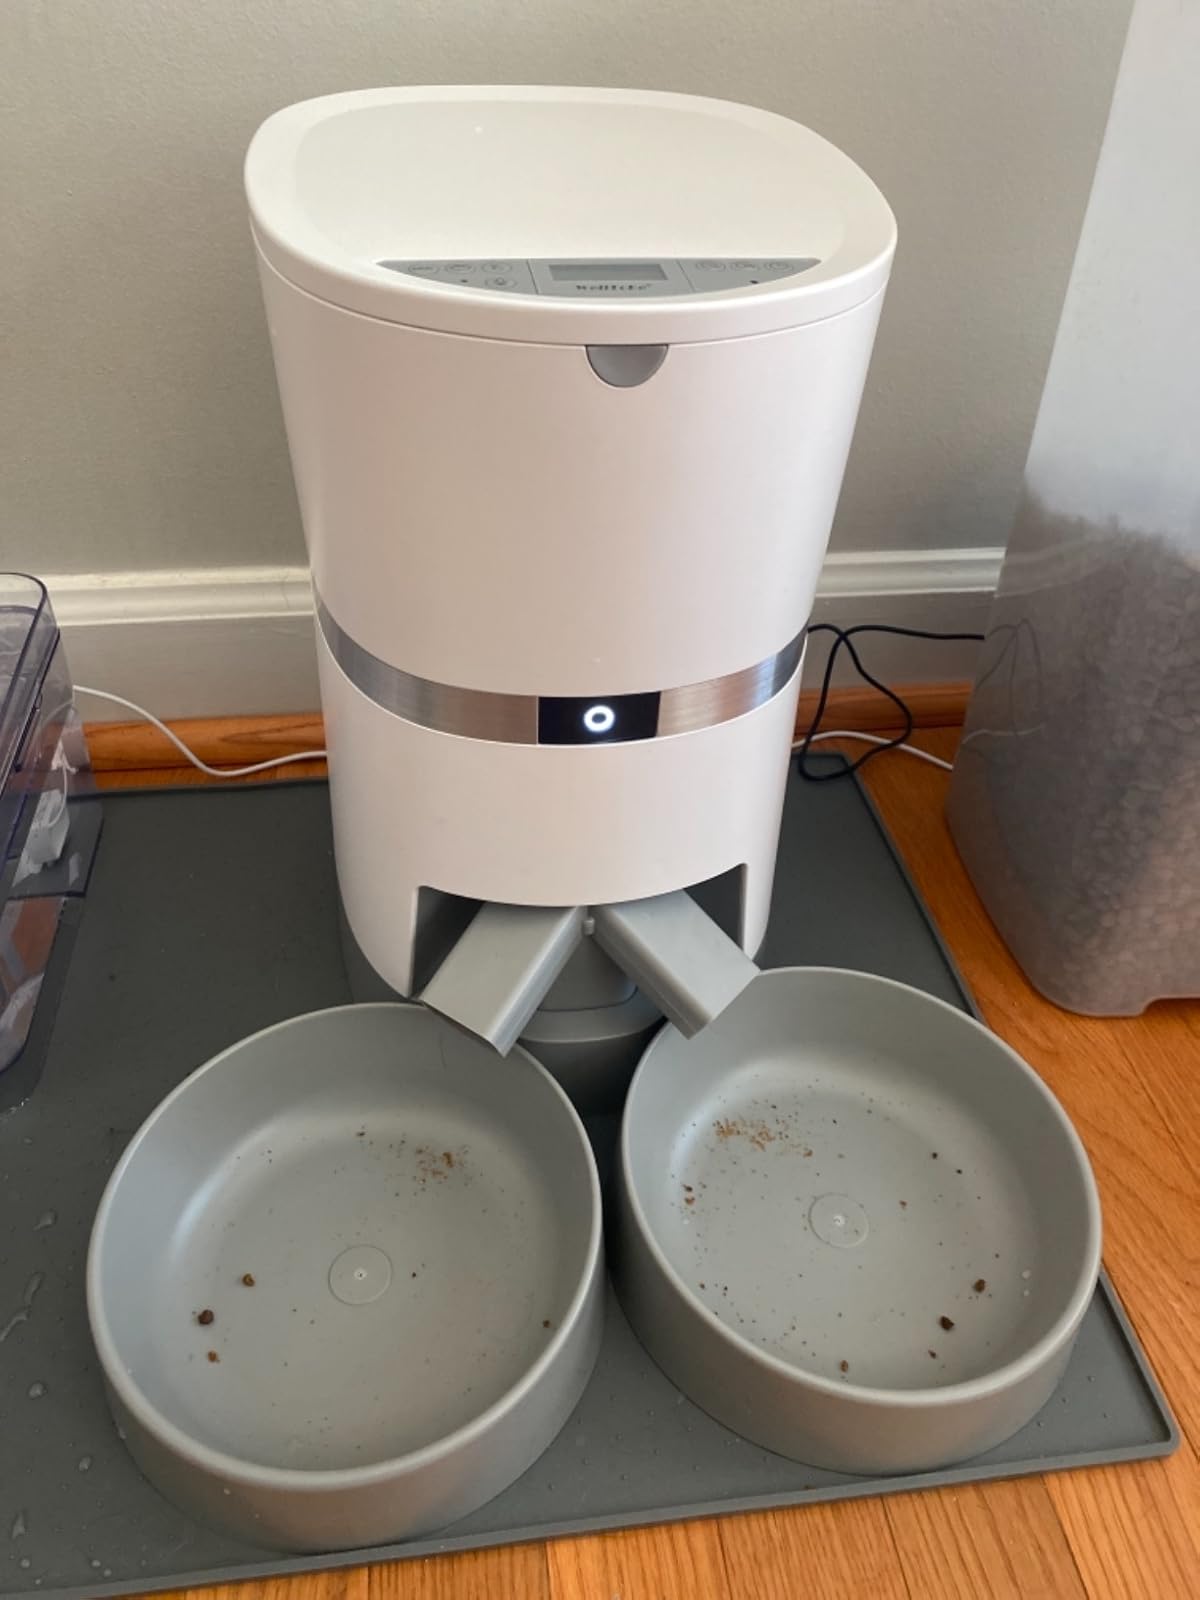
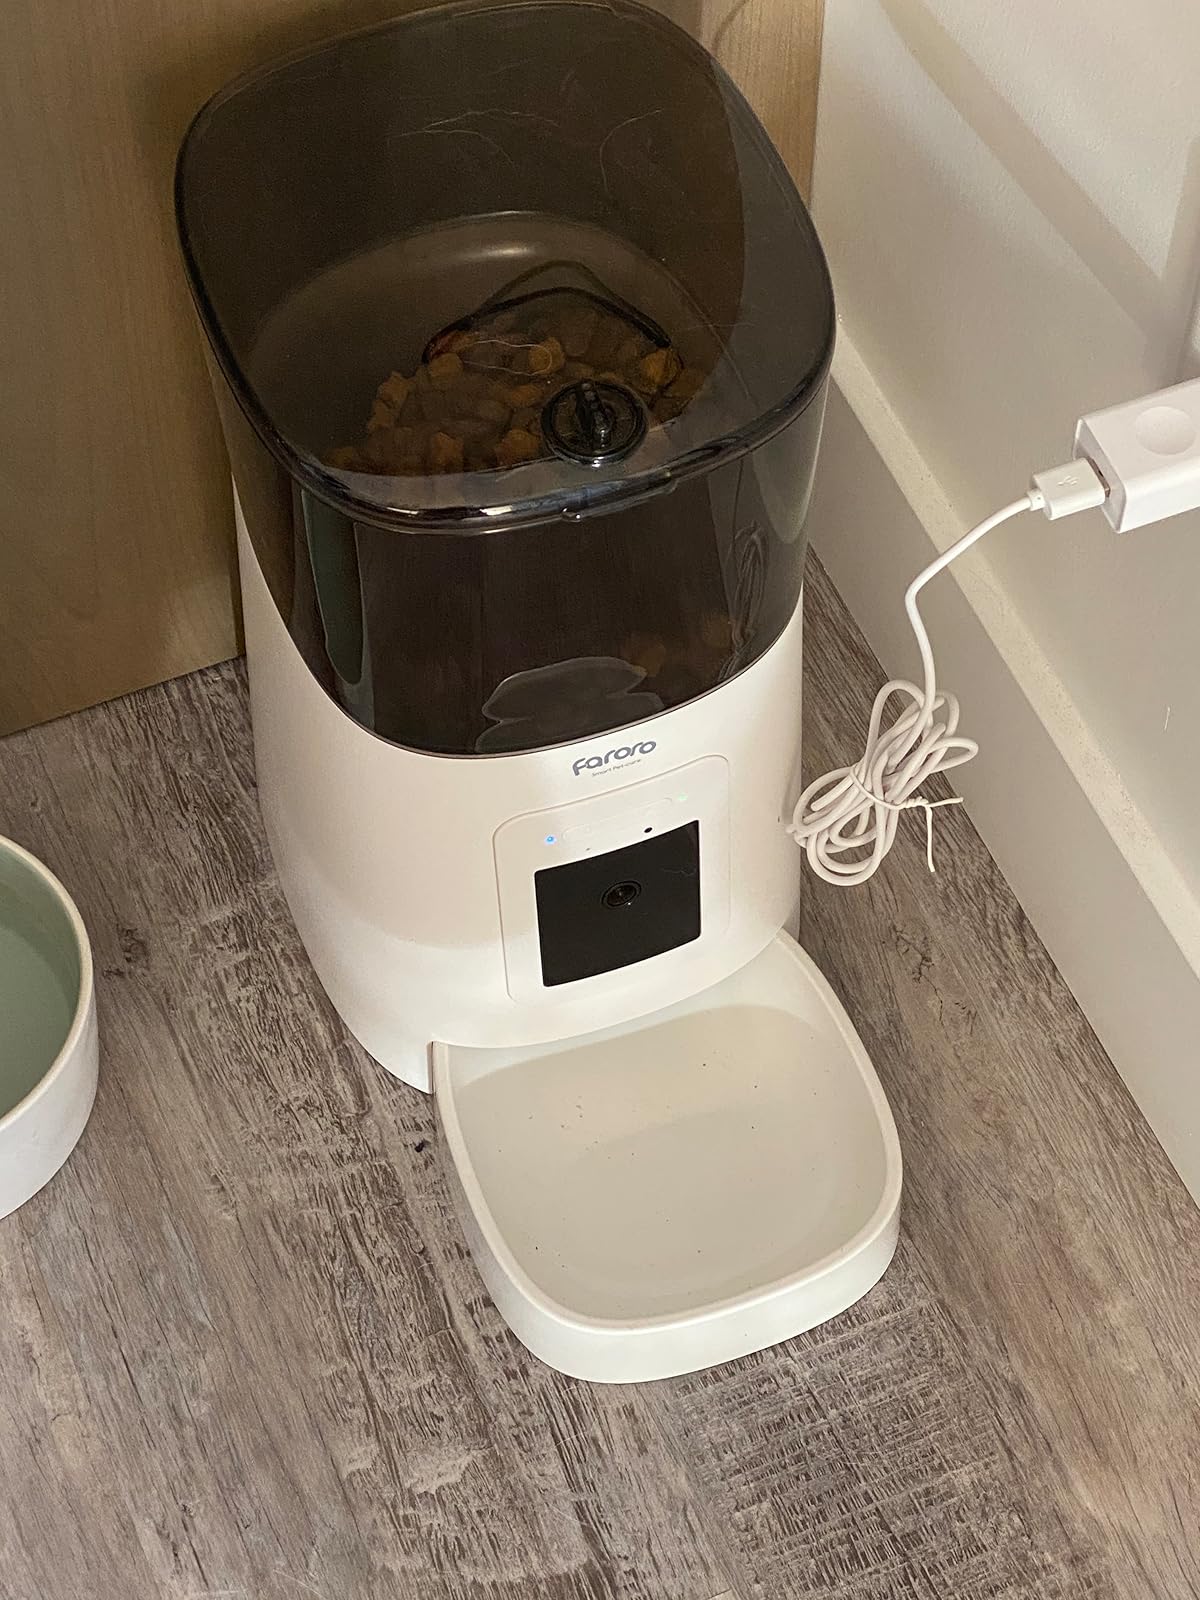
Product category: items_feeder
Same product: no